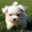
Label: dog